Semitic people

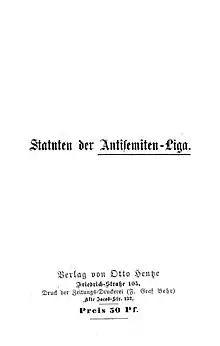
1879 statute of the Antisemitic League, the organization which first popularized the term

Categorization of racial groups by reference to skin color was common in classical antiquity. For example, it is found in e.g. "Physiognomica", a Greek treatise dated to c. 300 BC.